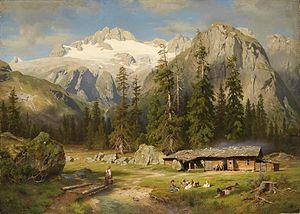
August Wilhelm Leu est un peintre allemand.